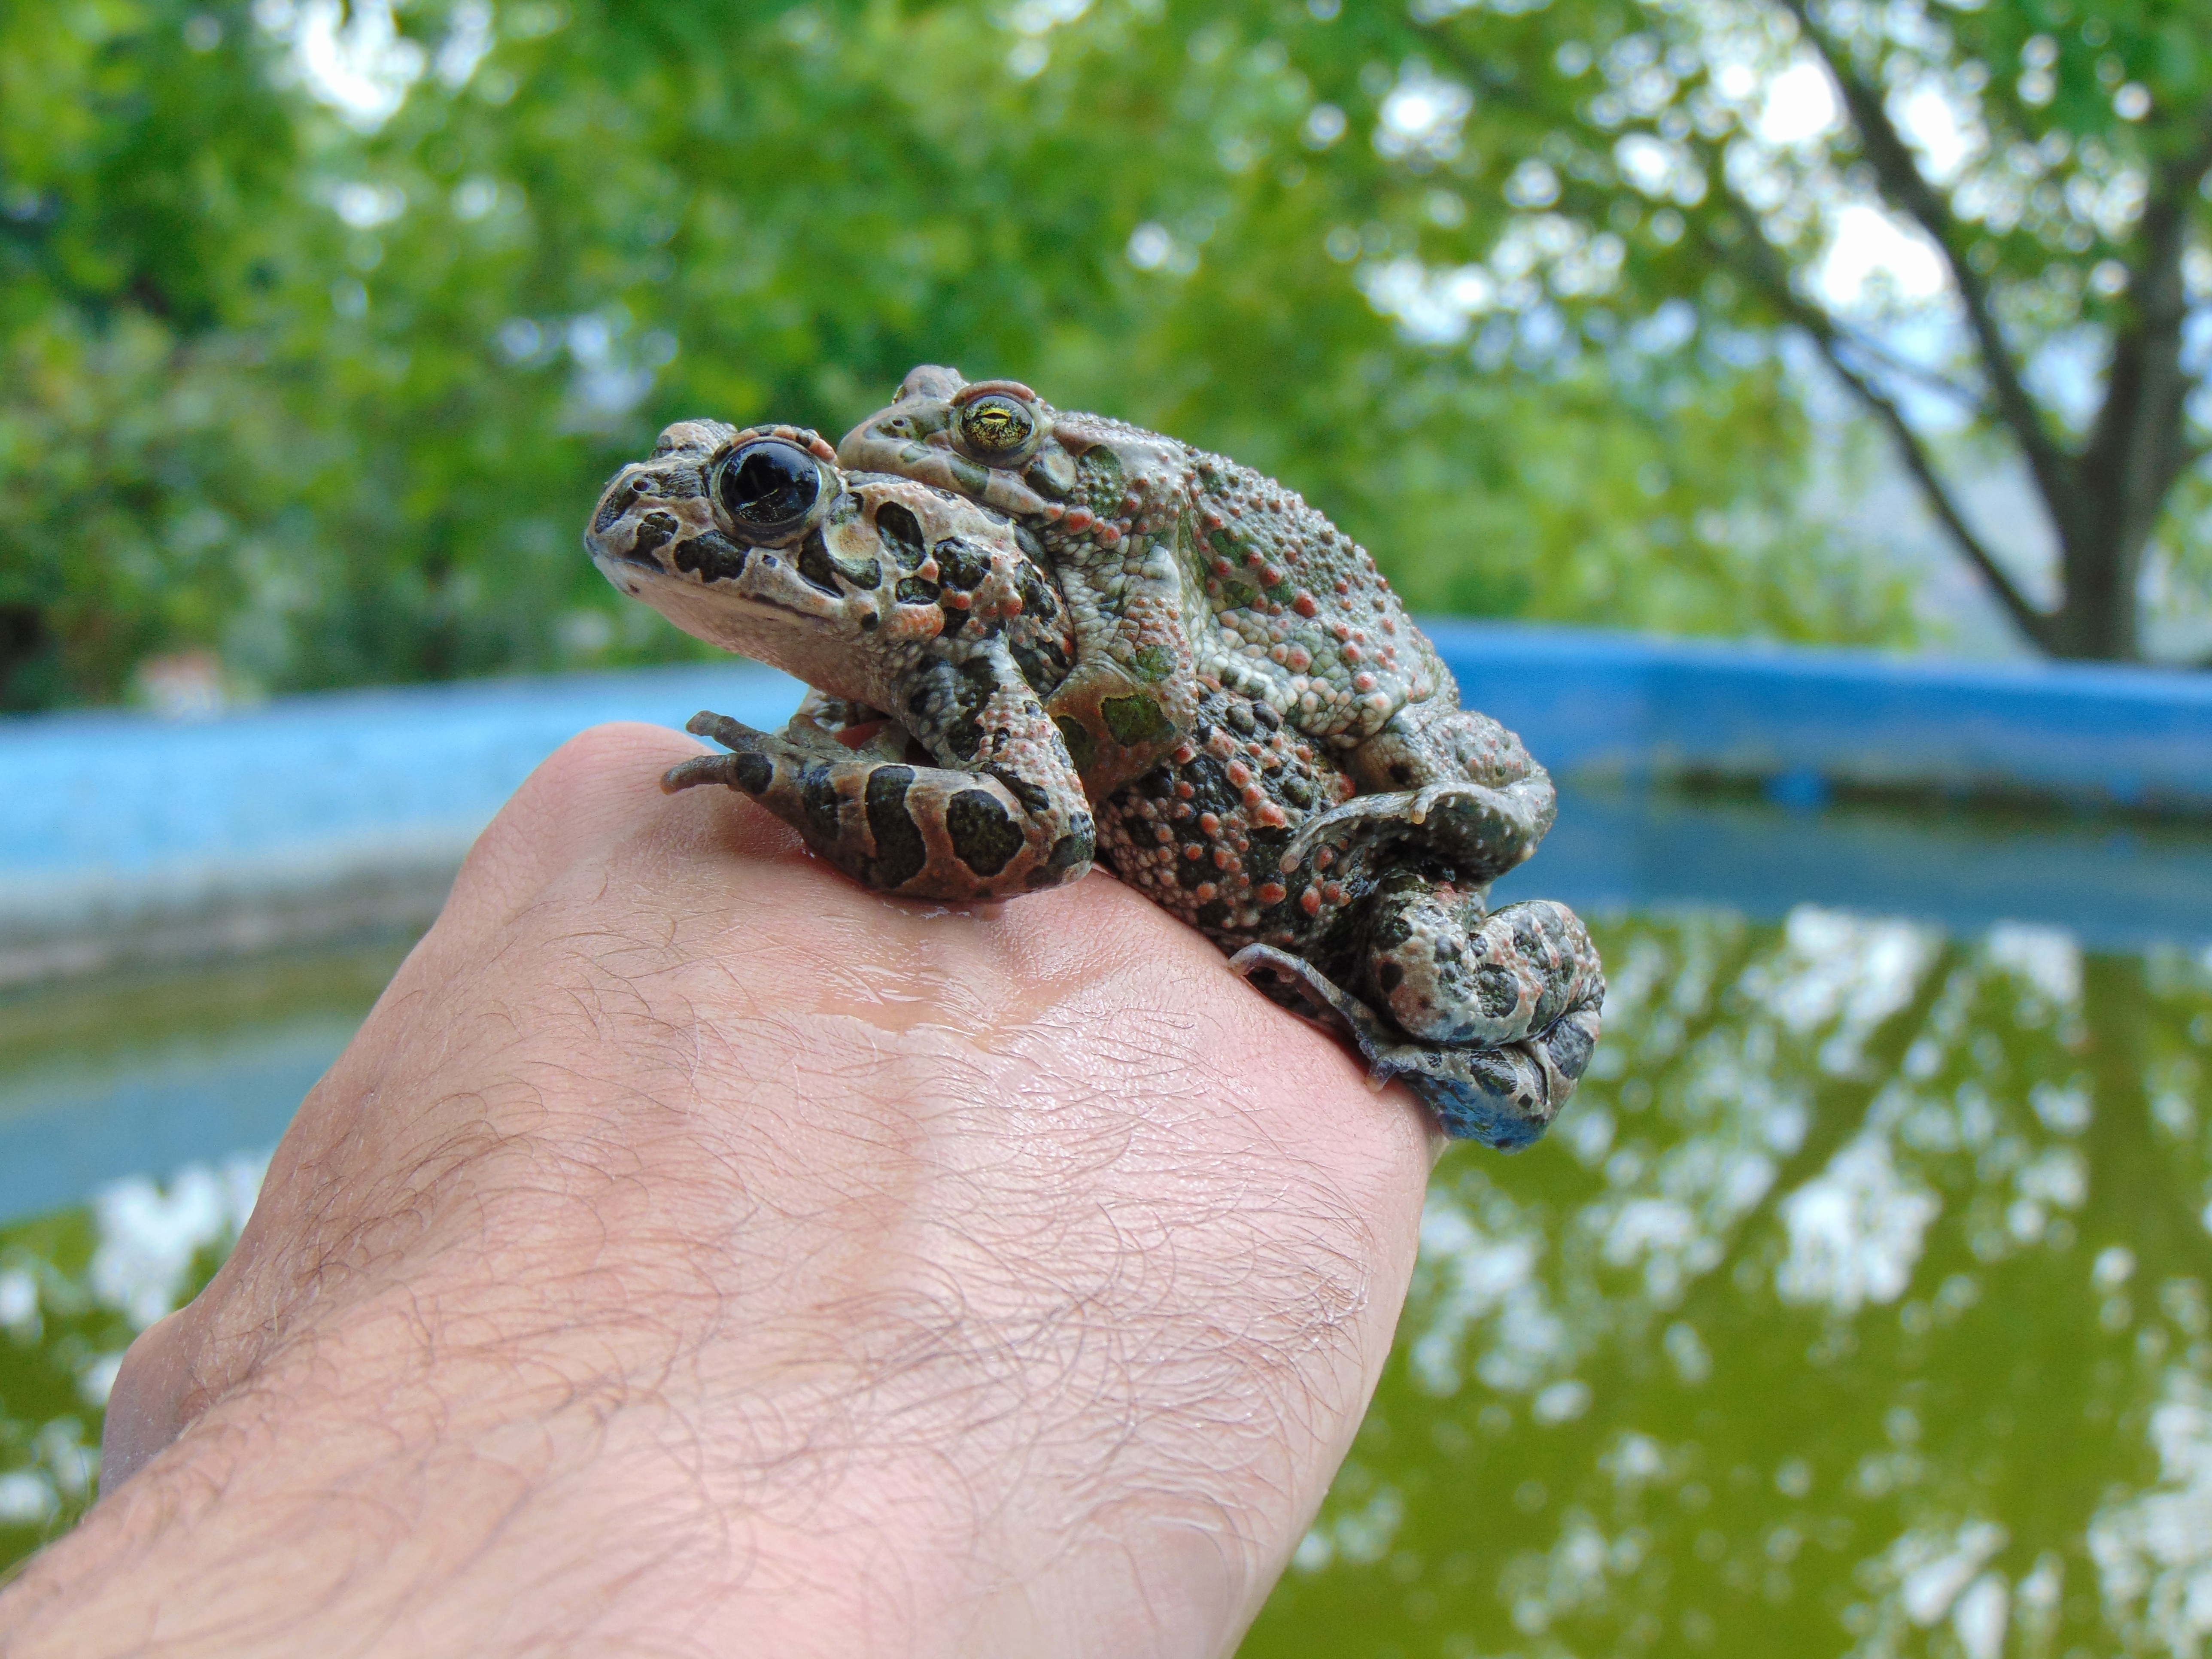
tree, water, nature, animal, summer, pool, pond, wildlife, wild, spring, green, natural, turtle, frog, toad, reptile, amphibian, garden, fauna, vertebrate, amazing